Bunker Hill School

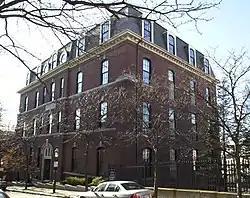

The Bunker Hill School is a historic school at 68 Baldwin Street in the Charlestown neighborhood of Boston, Massachusetts. Built in 1866, it is a prominent local example of Second Empire architecture, and a surviving example of the city's school planning in the post-Civil War period. Now housing residential condominiums, it was listed on the National Register of Historic Places in 1987.